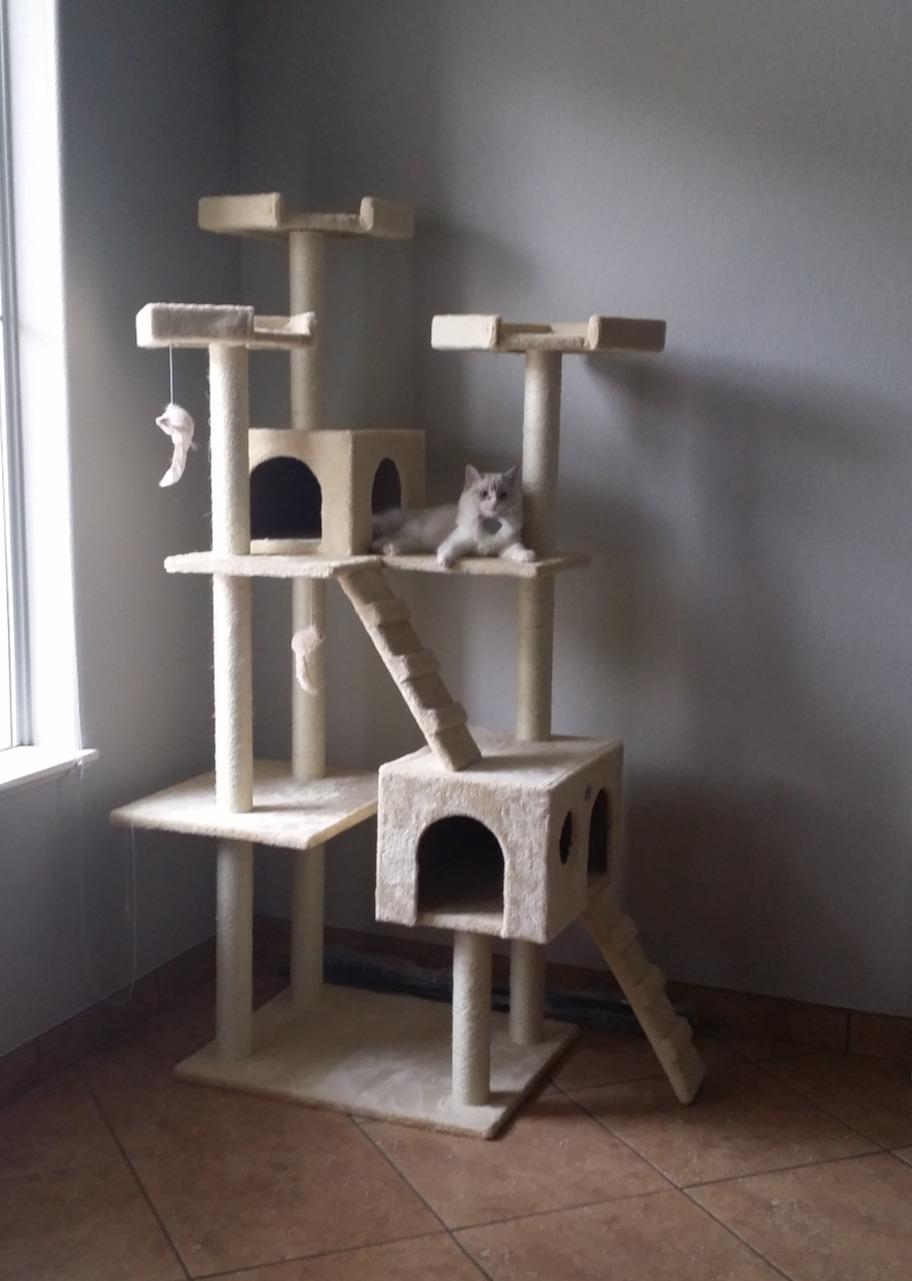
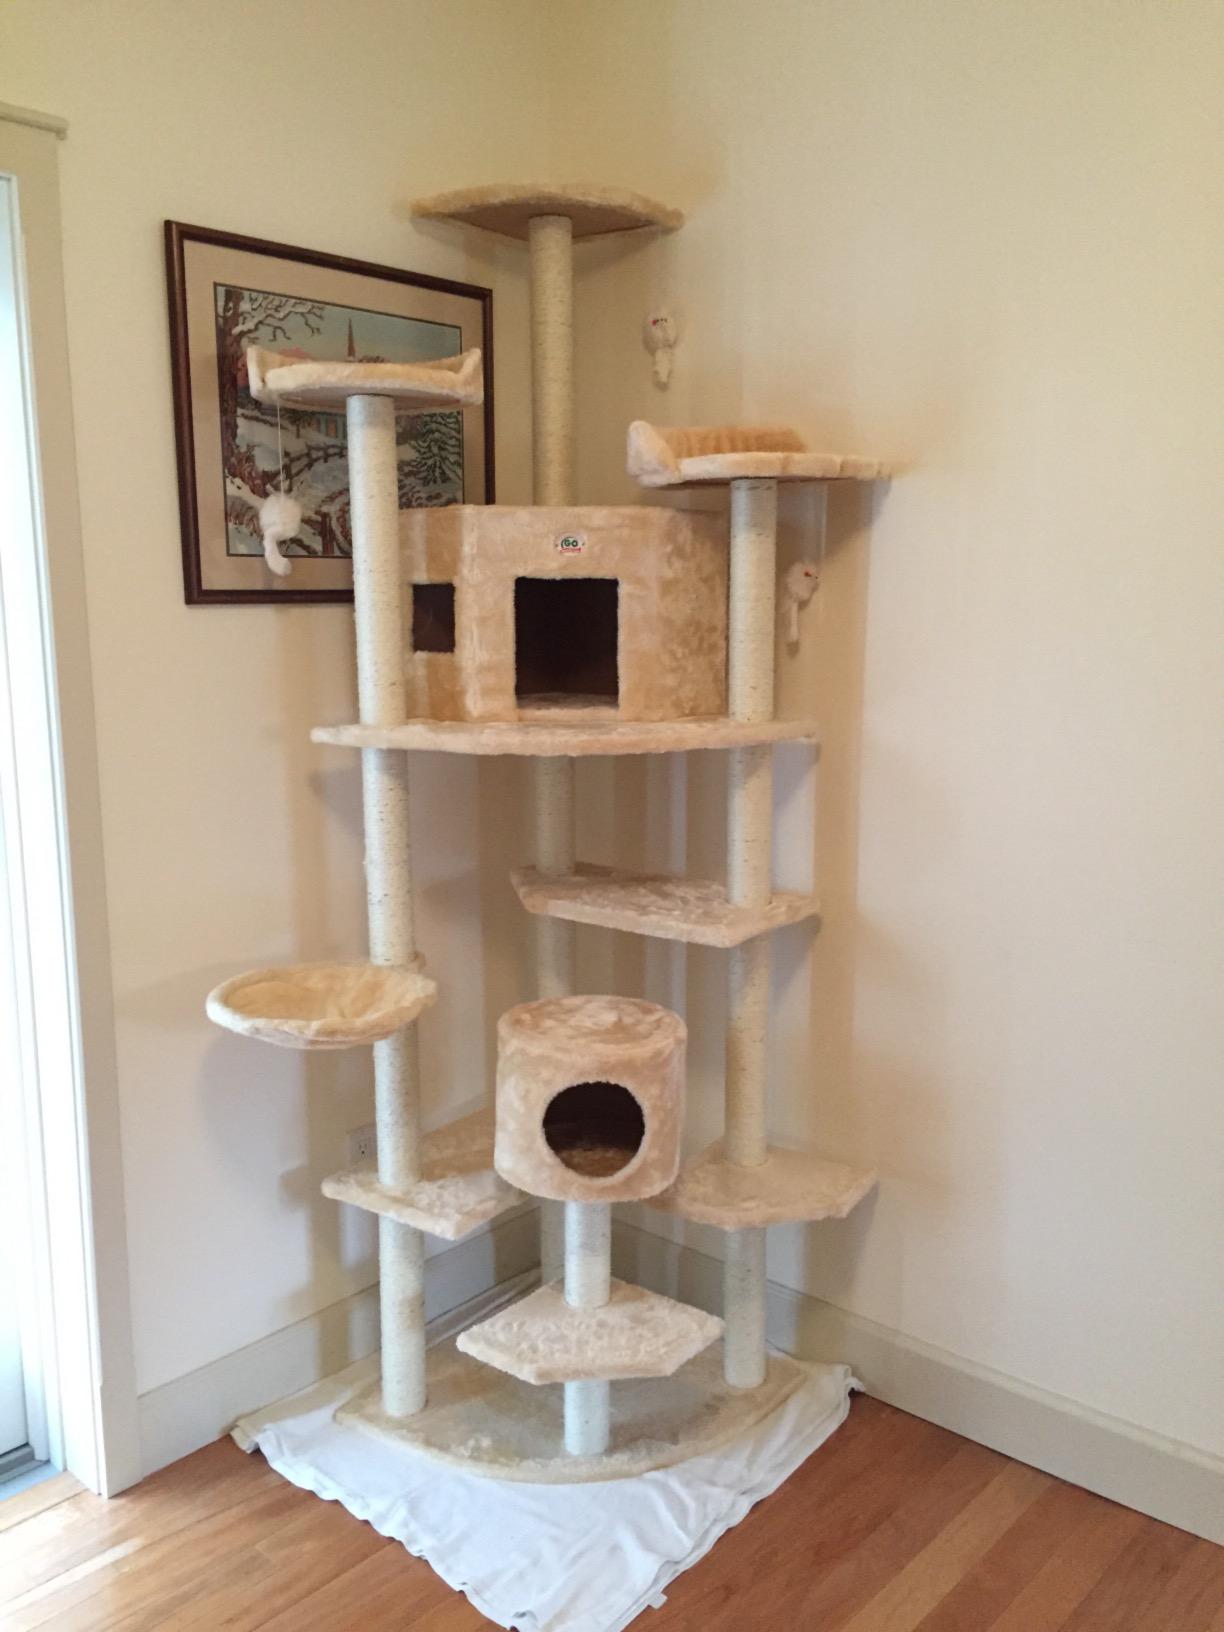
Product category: items_cat tree
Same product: no